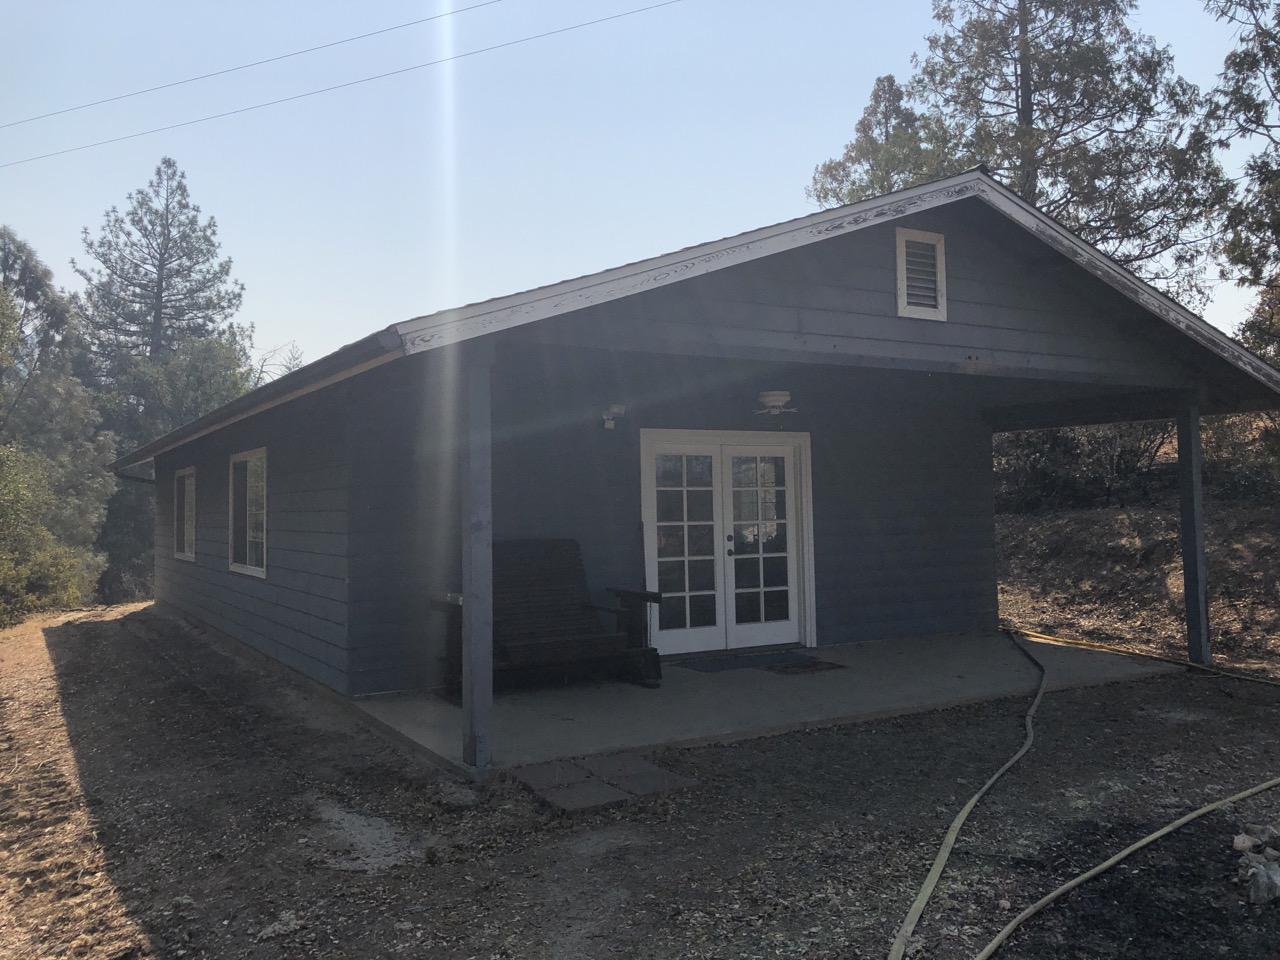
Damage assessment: no_damage